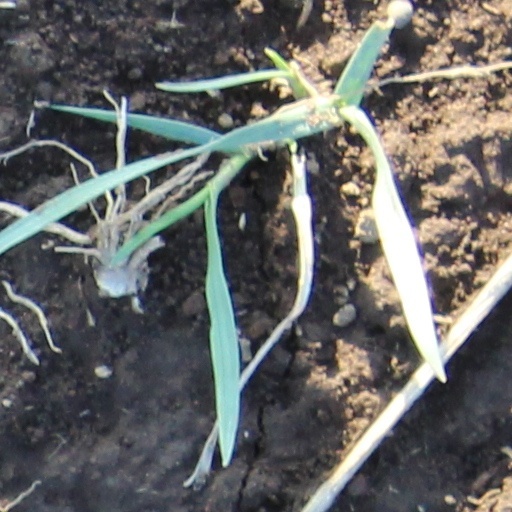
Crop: wheat